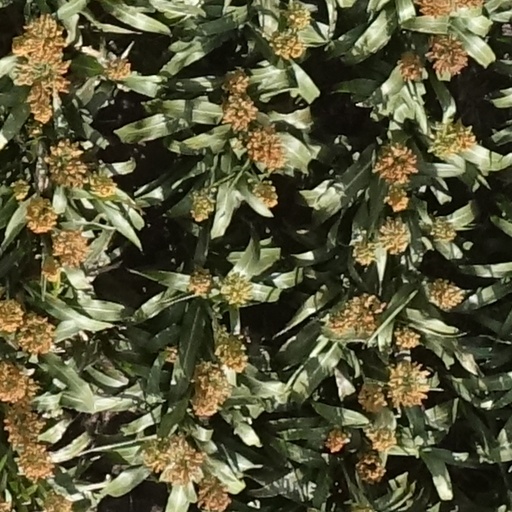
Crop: sorghum